Hardcore Heaven (1996)

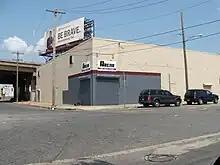
The ECW Arena.

Hardcore Heaven (1996) was the third Hardcore Heaven professional wrestling event produced by Extreme Championship Wrestling (ECW). The event was a supercard that took place on June 22, 1996, in the ECW Arena in Philadelphia, Pennsylvania.